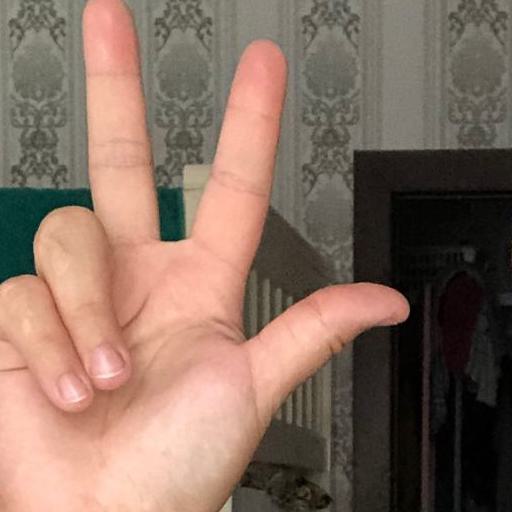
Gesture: three2